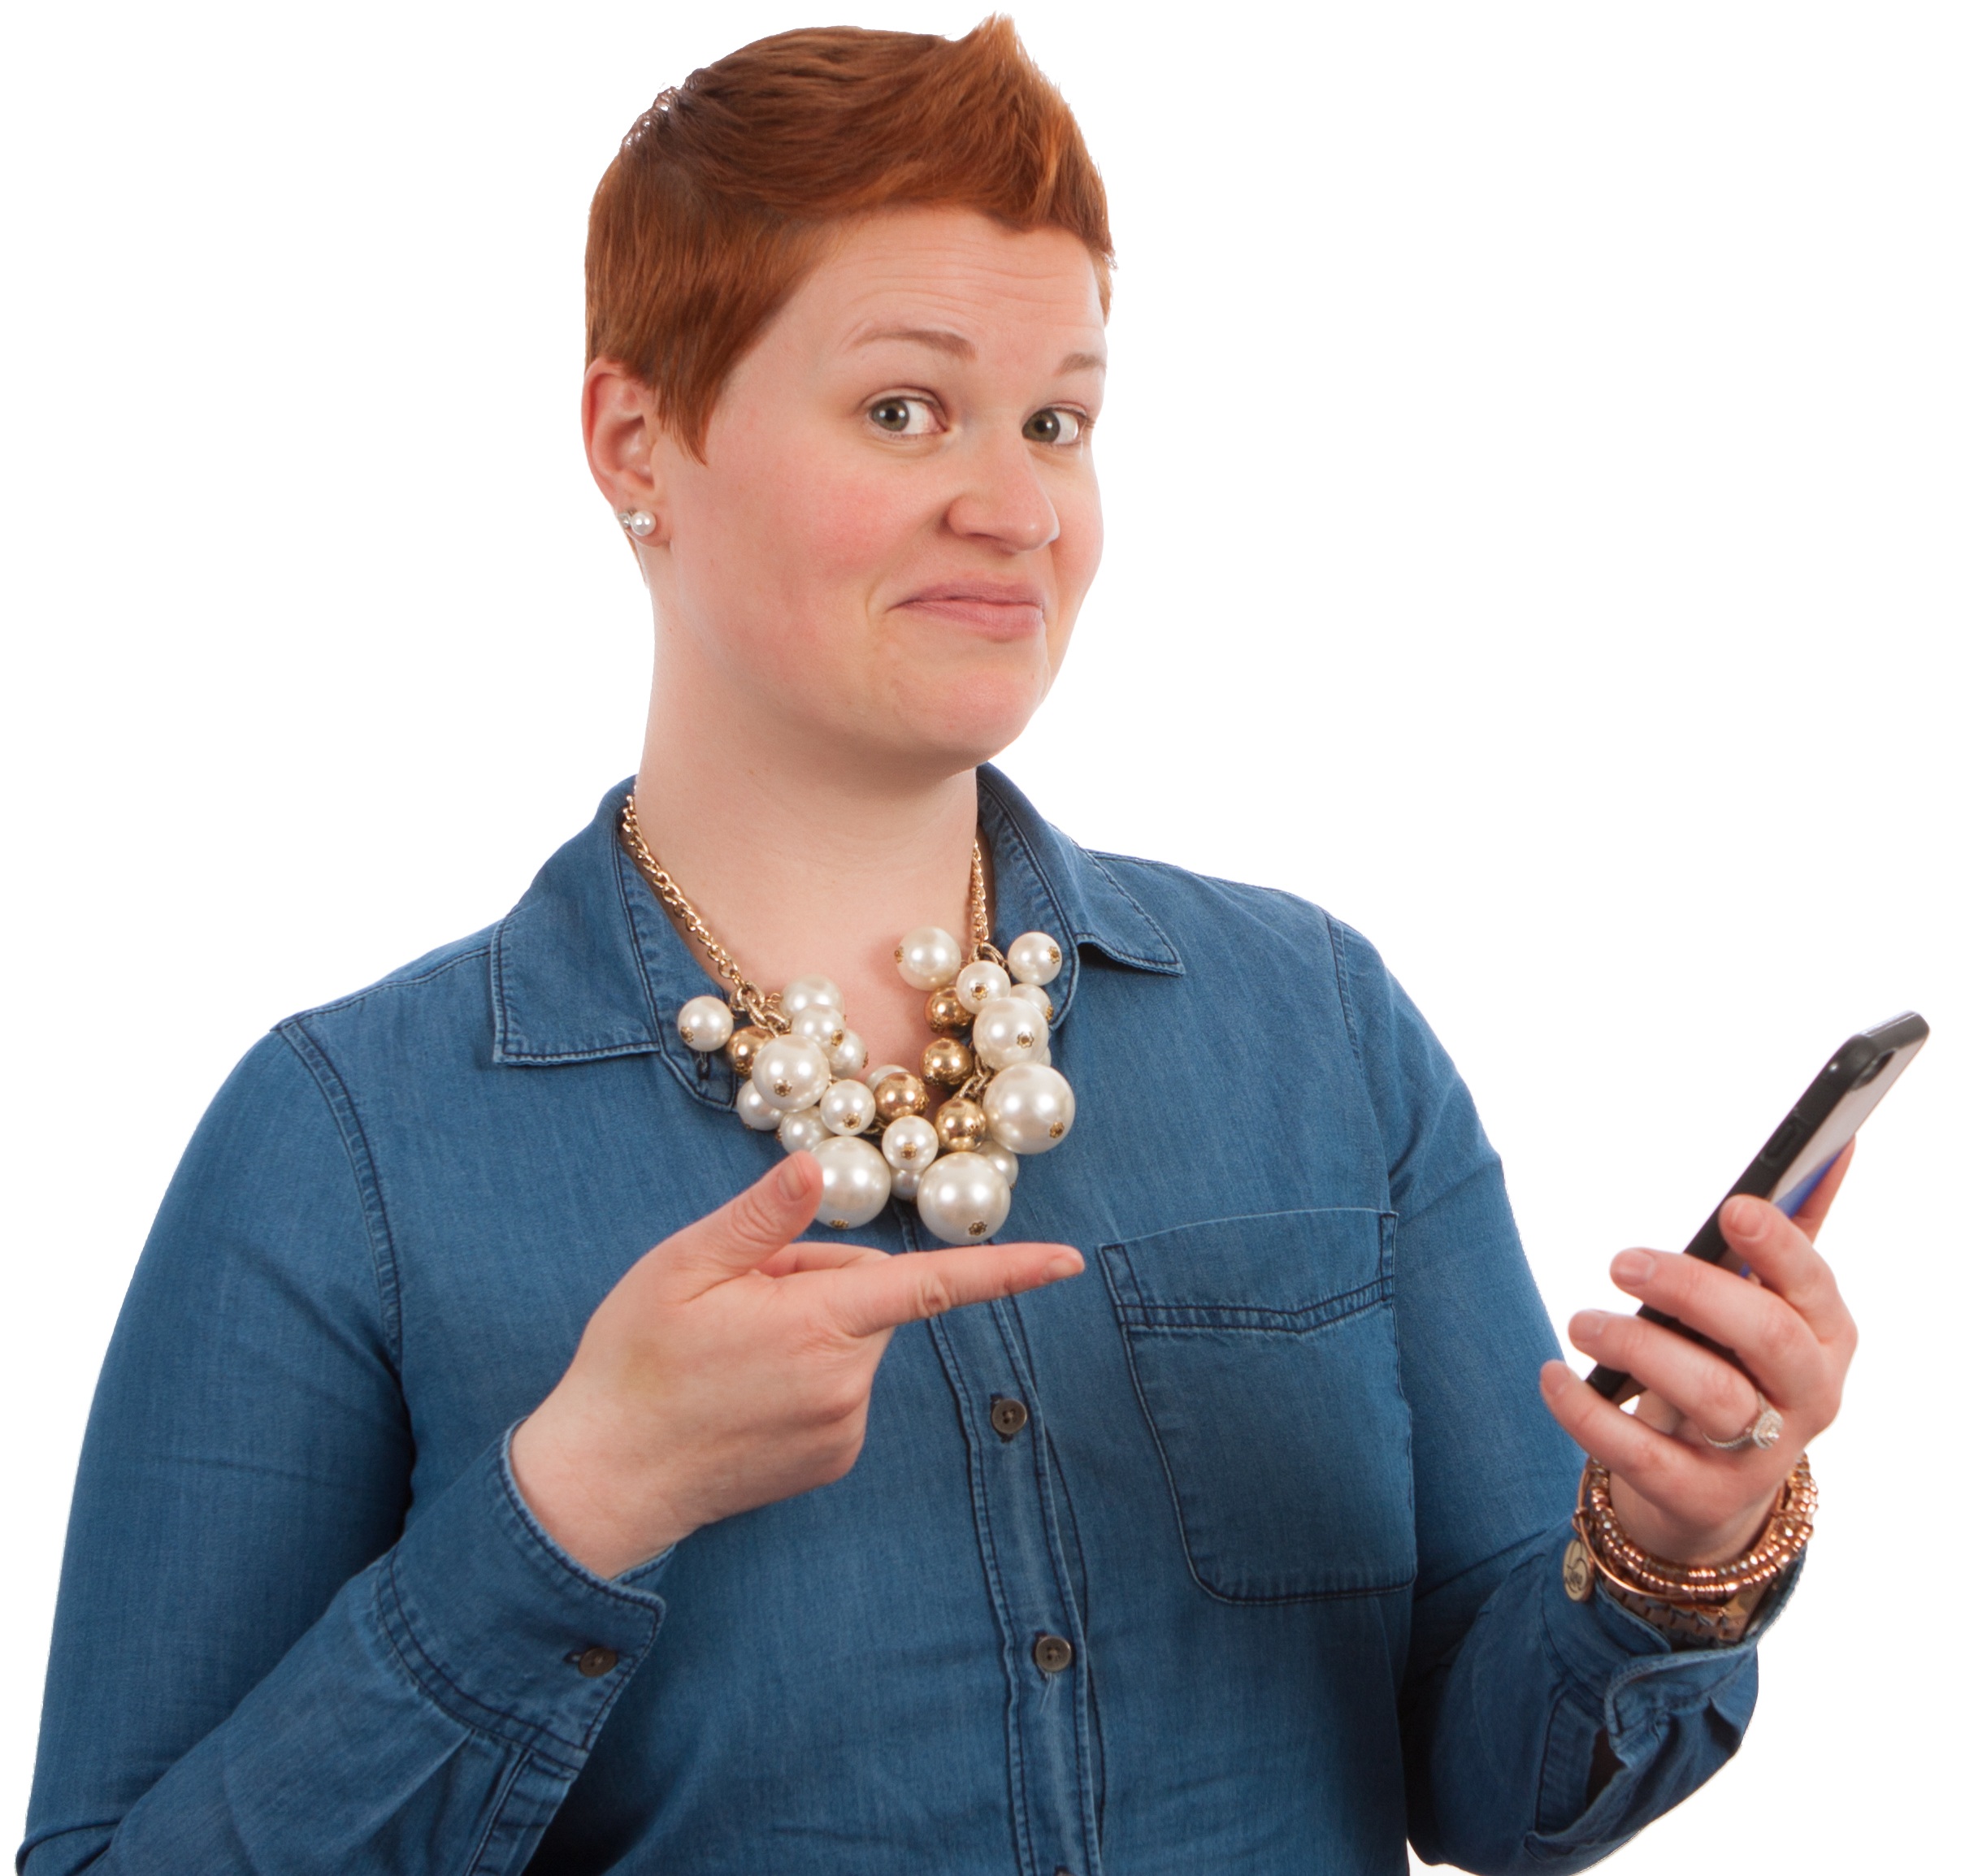
hand, person, people, girl, woman, white, female, finger, hairstyle, caucasian, posing, thumb, royalty free, poses, elearning, pointing at phone